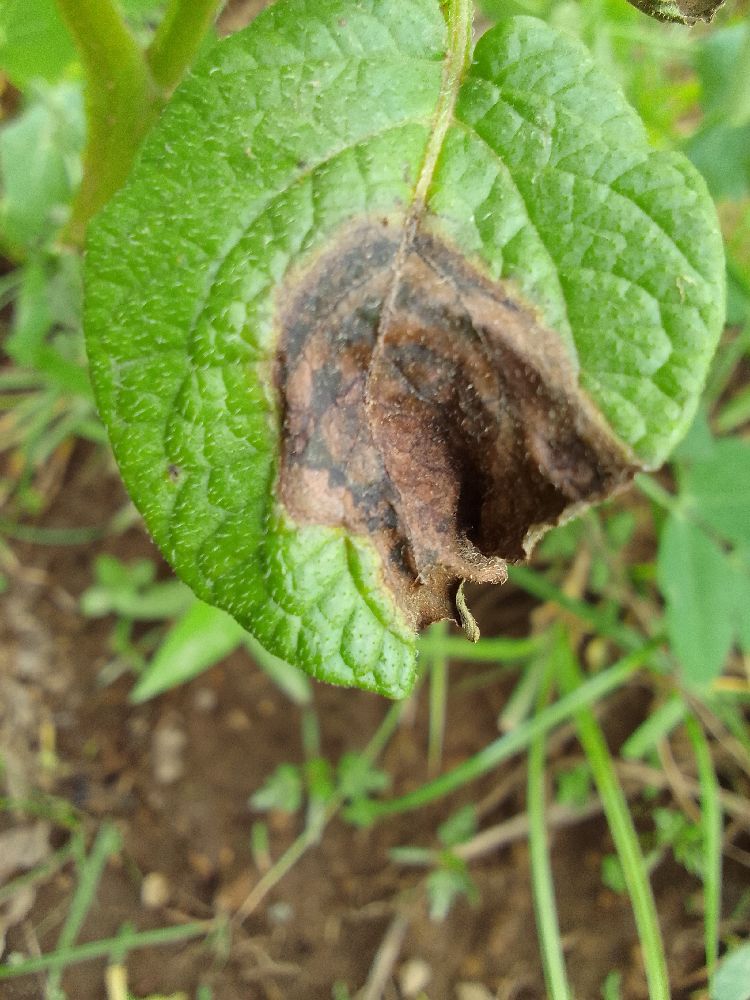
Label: Late blight